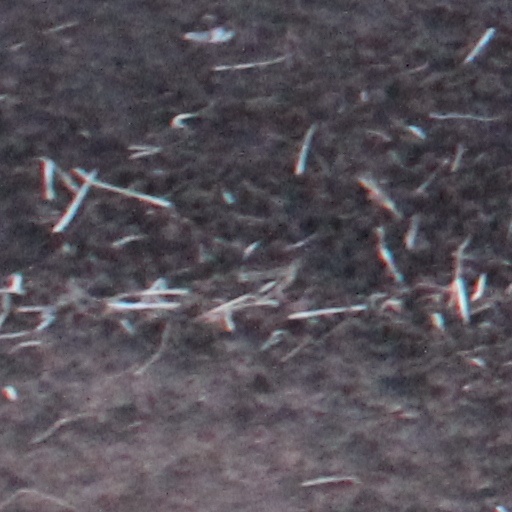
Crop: wheat